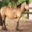
Label: horse